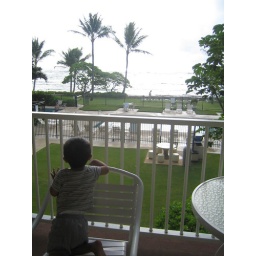
Zayd enjoys the ocean view from our balcony in Kapaa, Kauai.